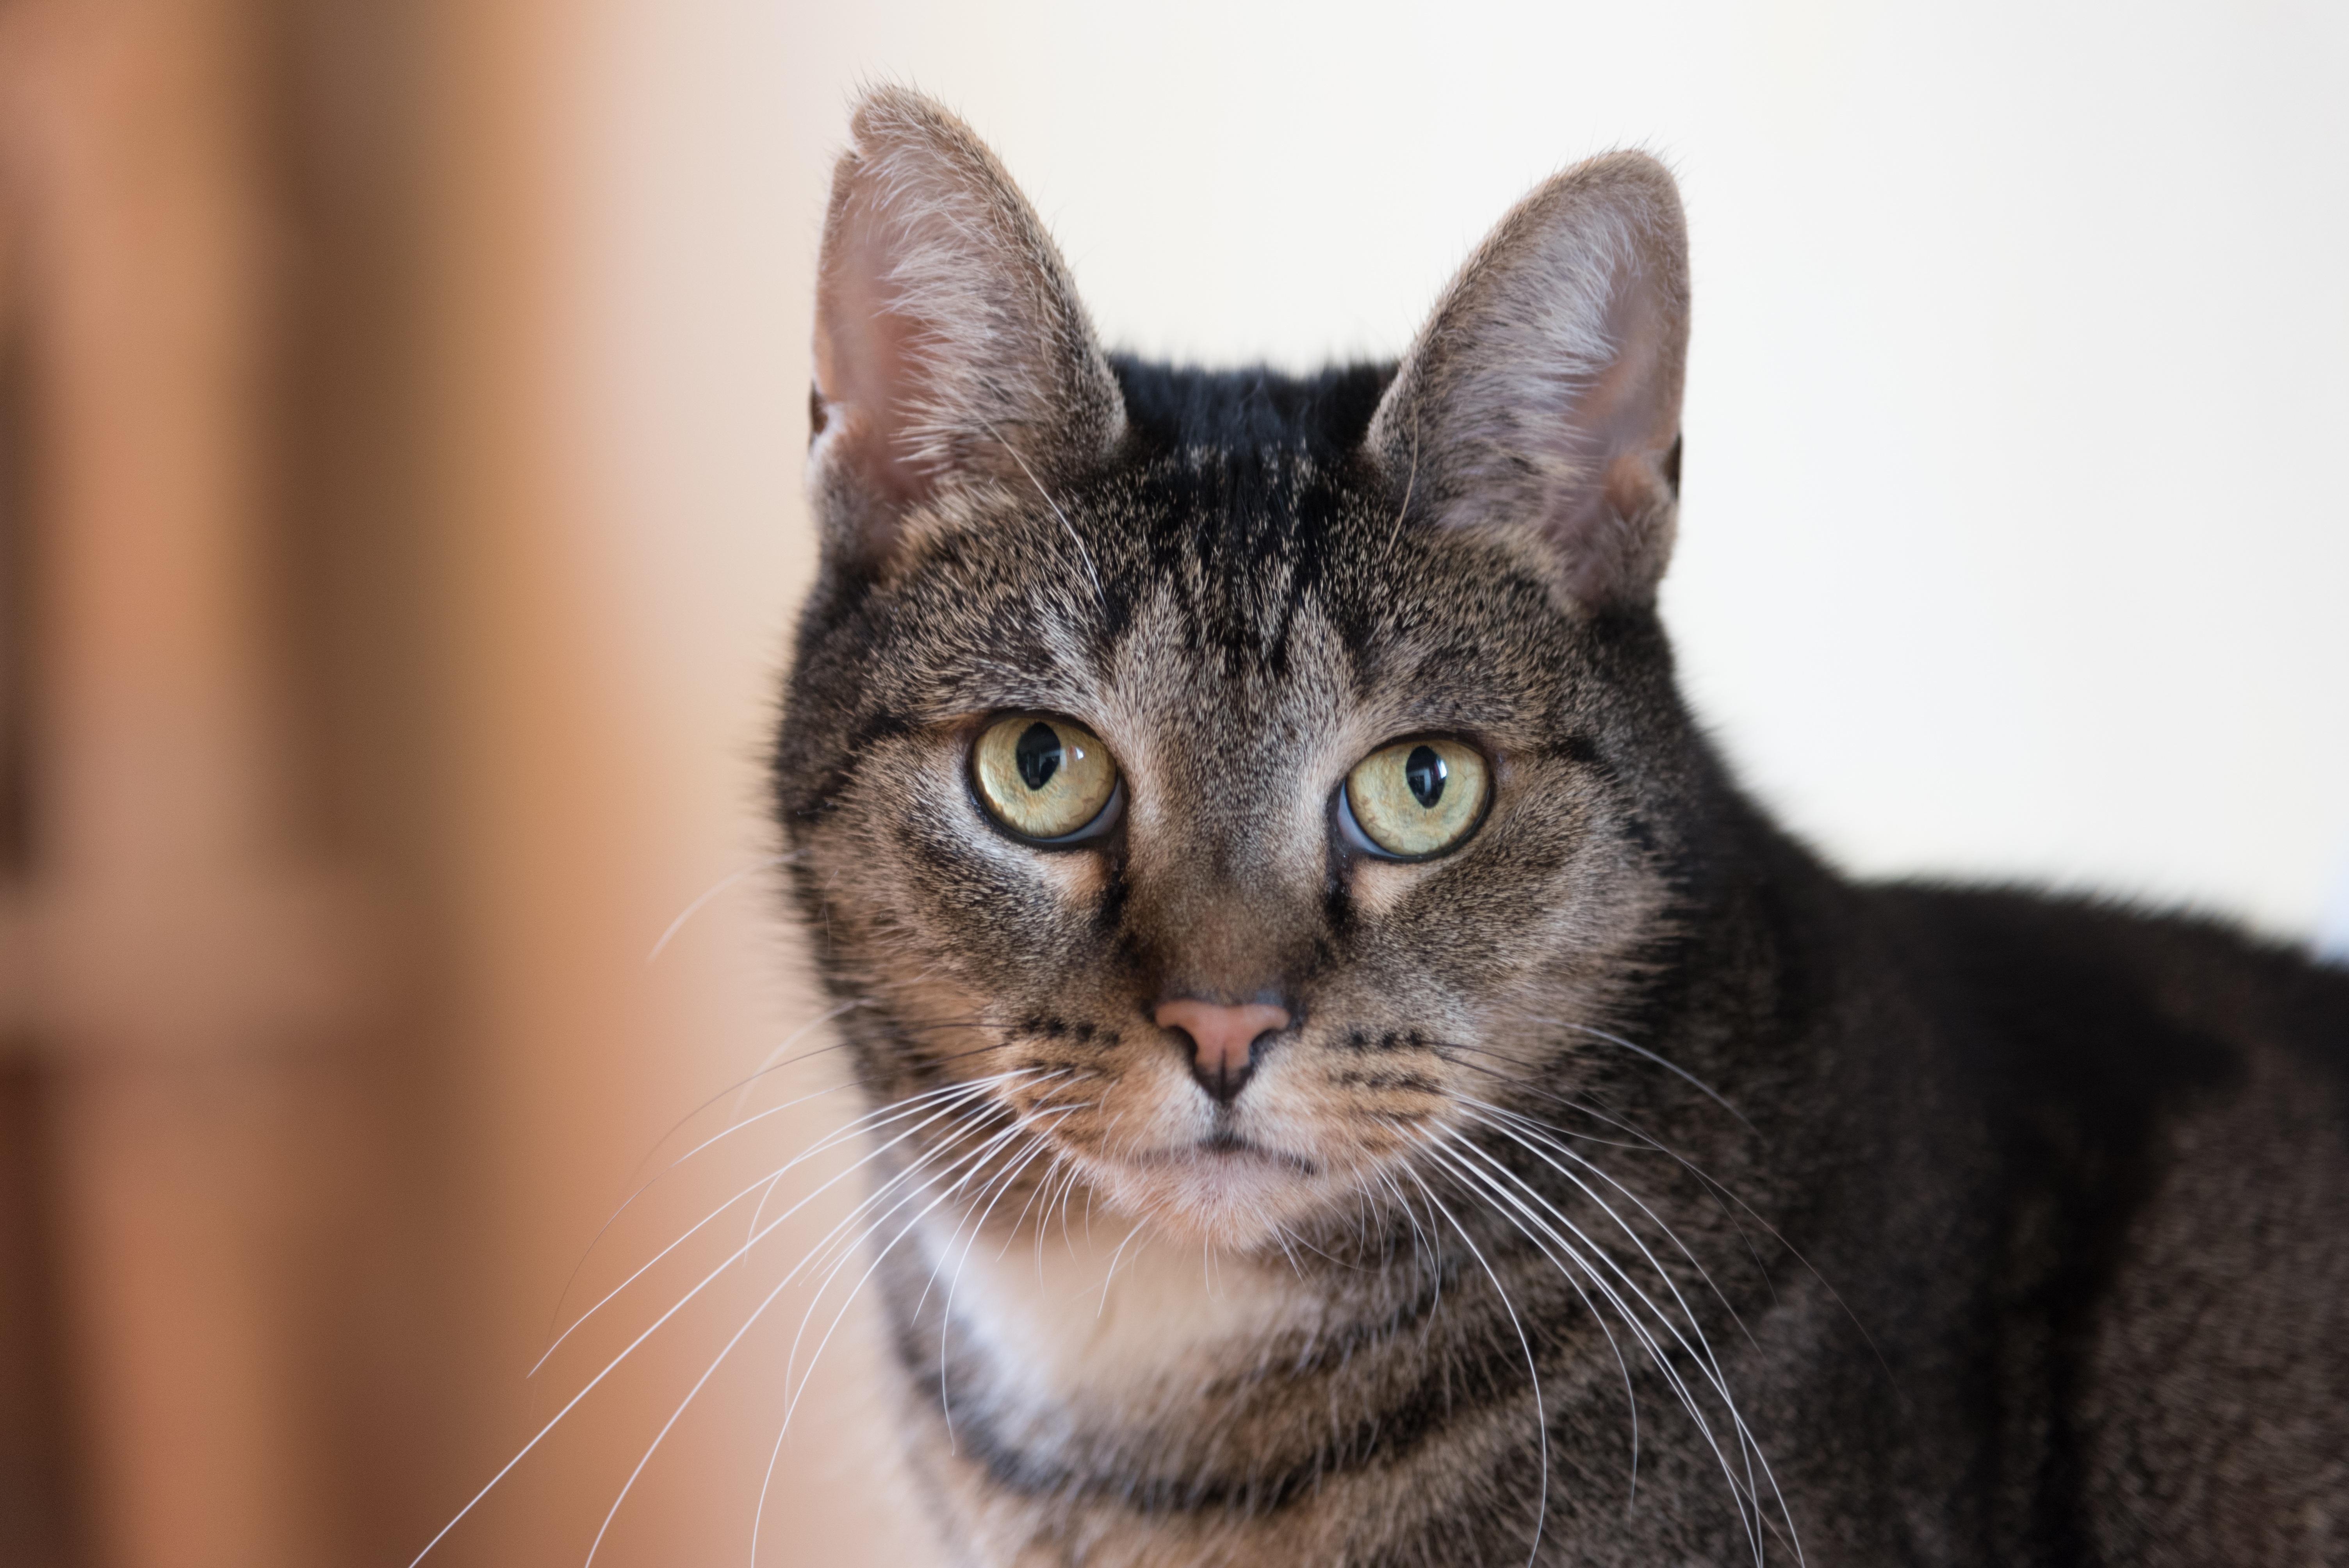
view, animal, pet, cat, mammal, fauna, close up, face, eyes, whiskers, adidas, ears, vertebrate, mieze, curious, attention, domestic cat, burmese, mackerel, cat's eyes, vigilant, european shorthair, korat, small to medium sized cats, cat like mammal, carnivoran, domestic short haired cat, toyger